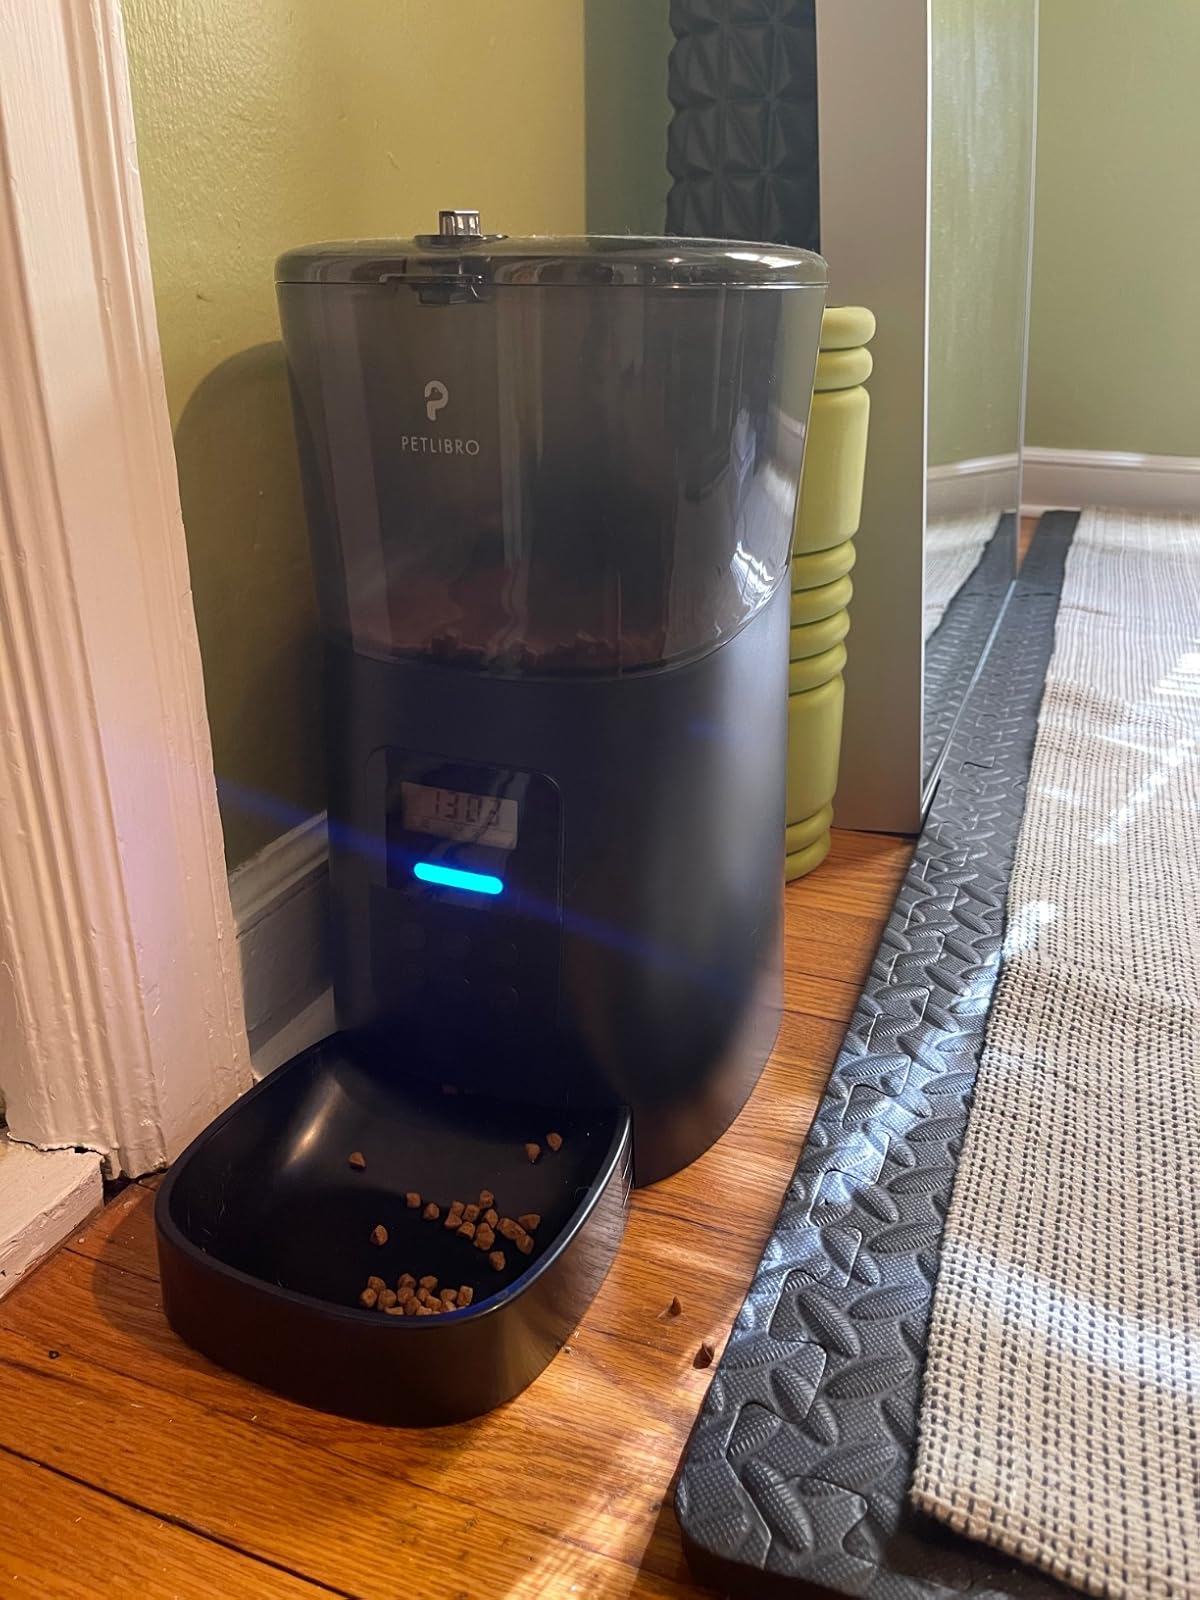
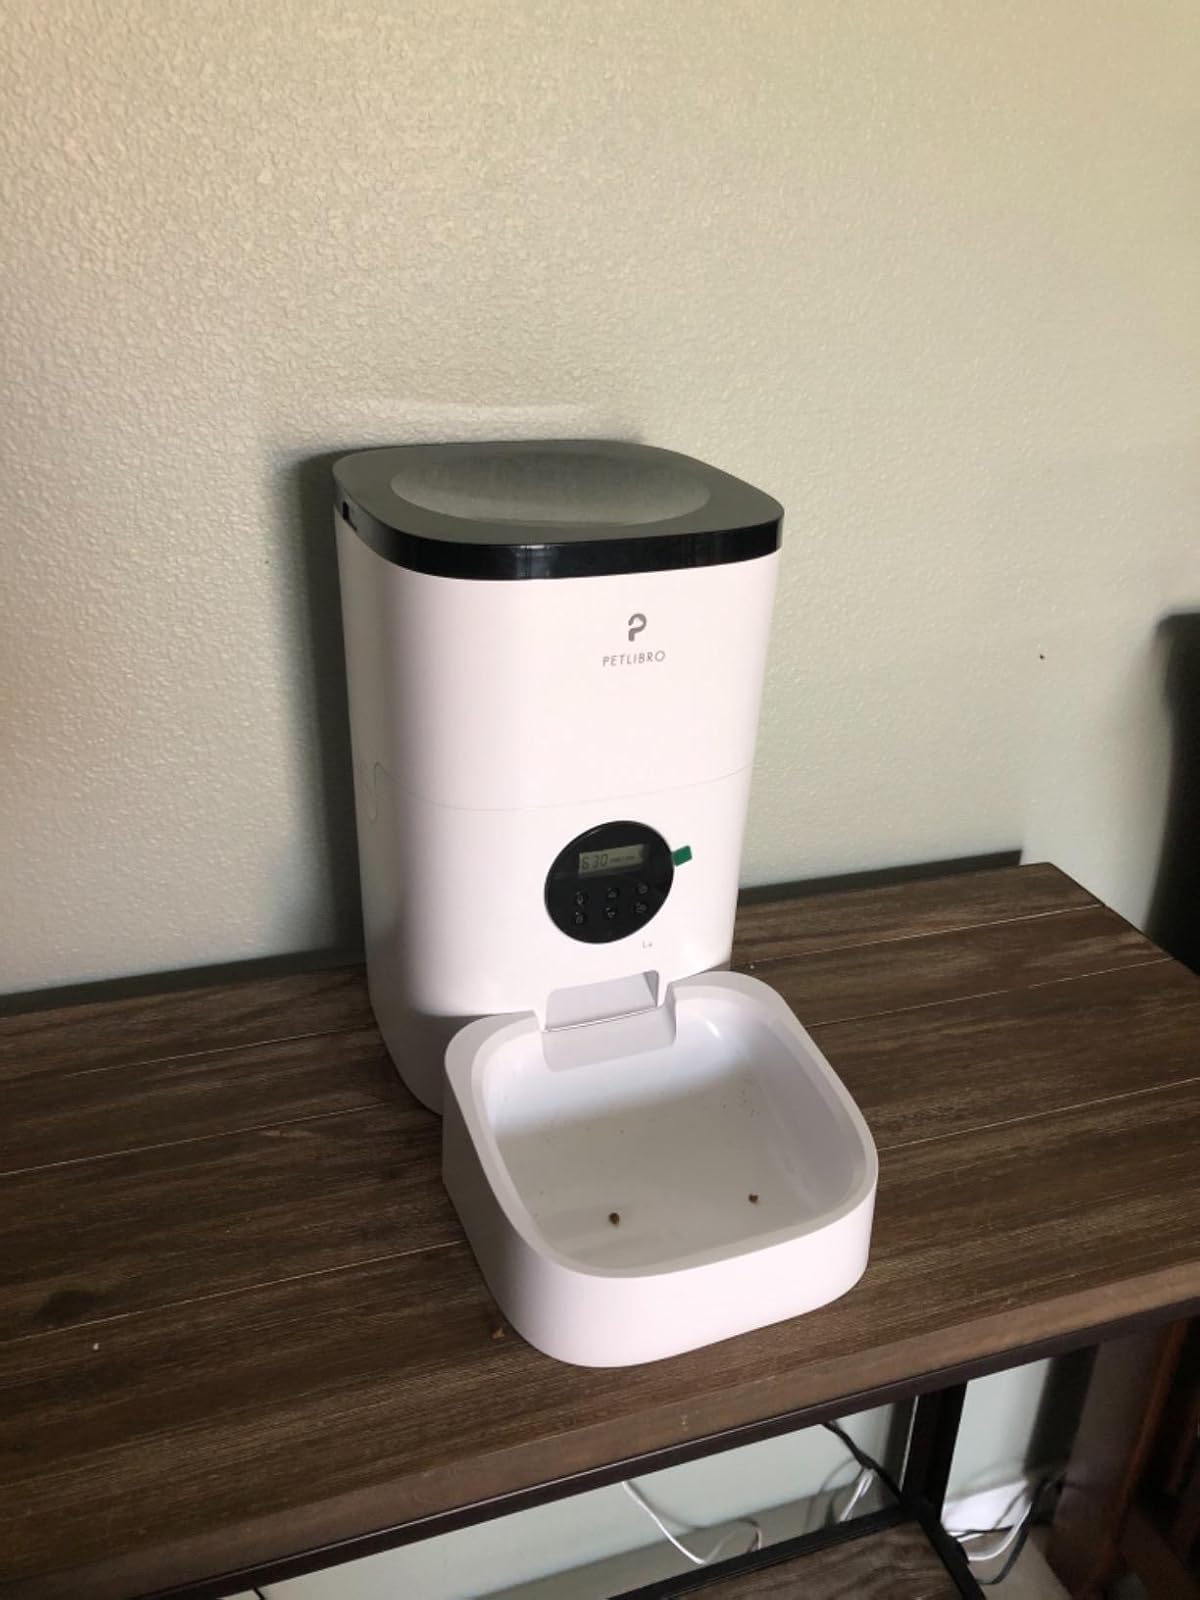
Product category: items_feeder
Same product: no